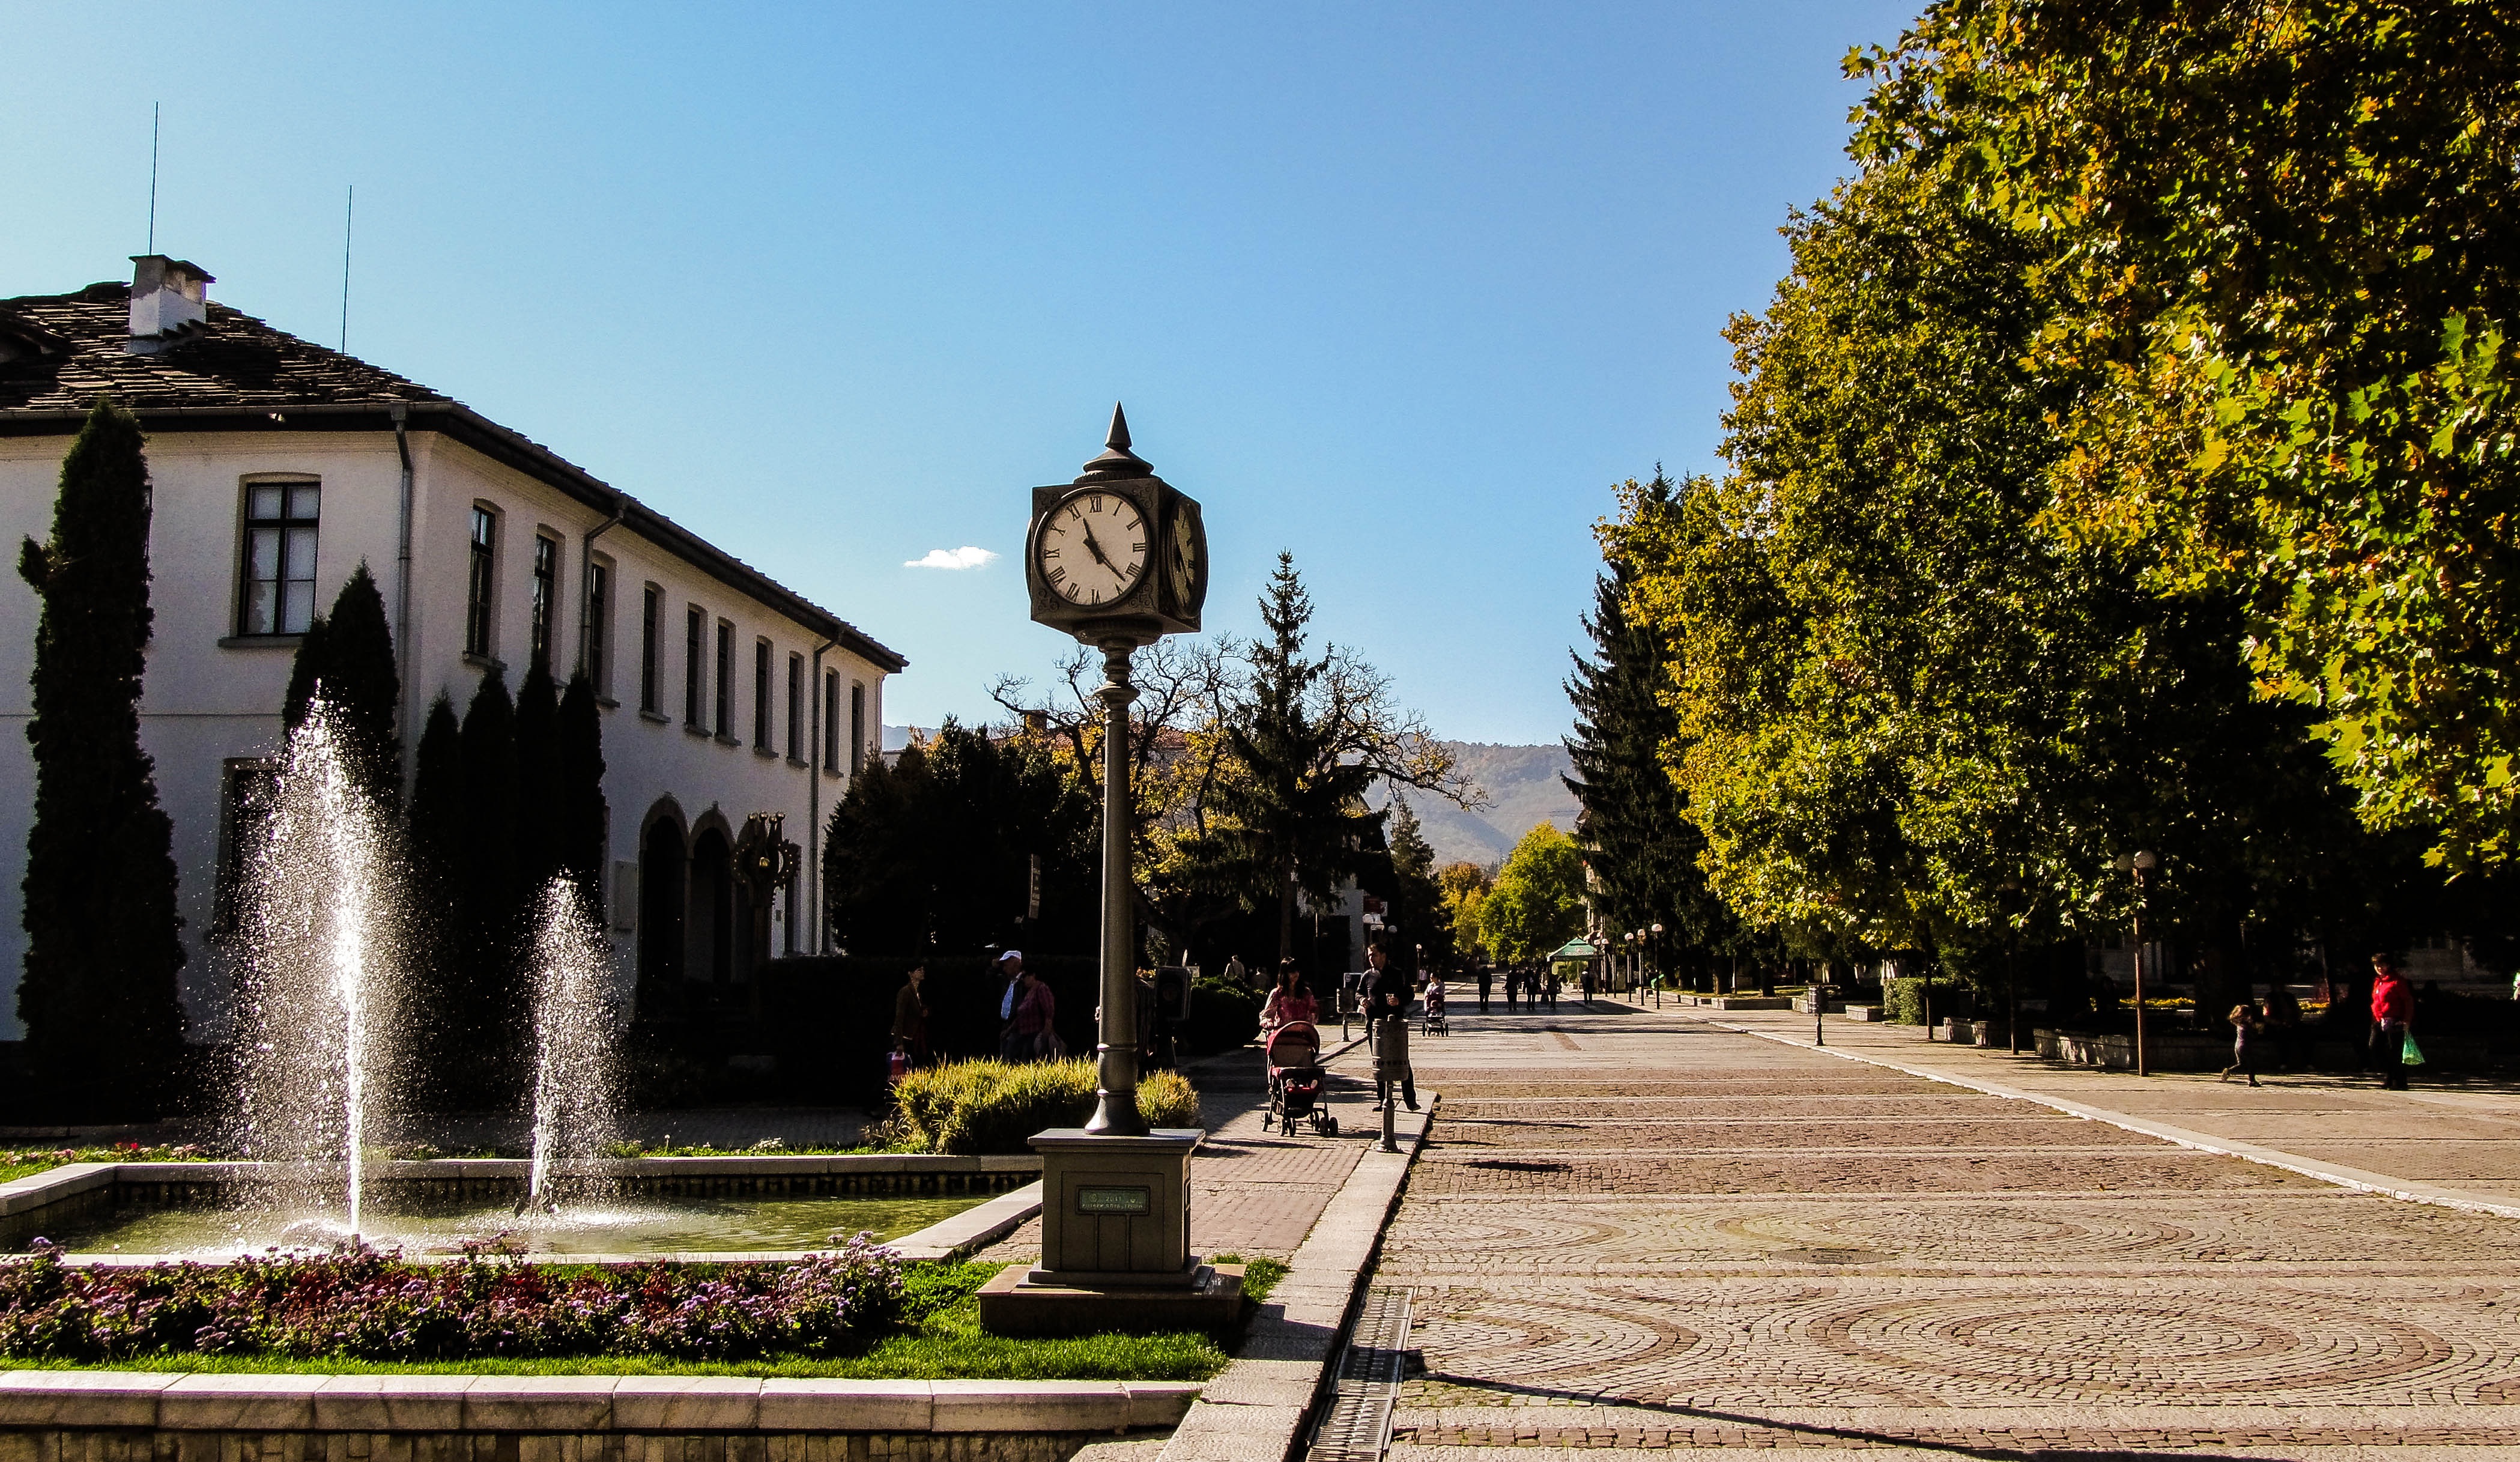
tree, architecture, town, clock, time, city, downtown, europe, plaza, landmark, tourism, outdoors, buildings, town square, centre, bulgaria, neighbourhood